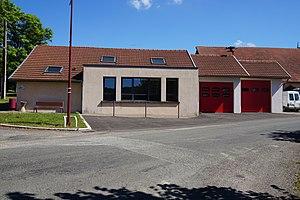
Caserne des pompiers de Villers-sur-Saulnot.
Villers-sur-Saulnot est une commune française située dans le département de la Haute-Saône en région Bourgogne-Franche-Comté.